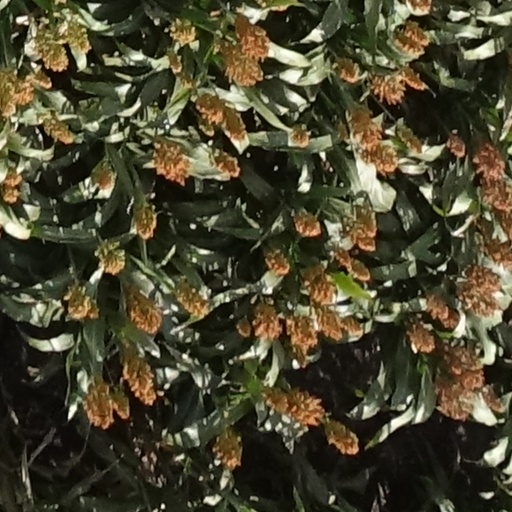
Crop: sorghum